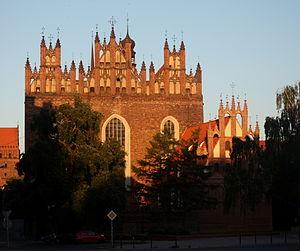
Gdańsk, est la 6ᵉ ville de Pologne par sa population. Située sur la mer Baltique, c'est la plus grande ville portuaire polonaise. Ayant été le chef-lieu de la voïvodie de Gdańsk entre 1975 et 1998, la ville est, depuis 1998, le chef-lieu de la voïvodie de Poméranie, avec le rang de powiat-ville.